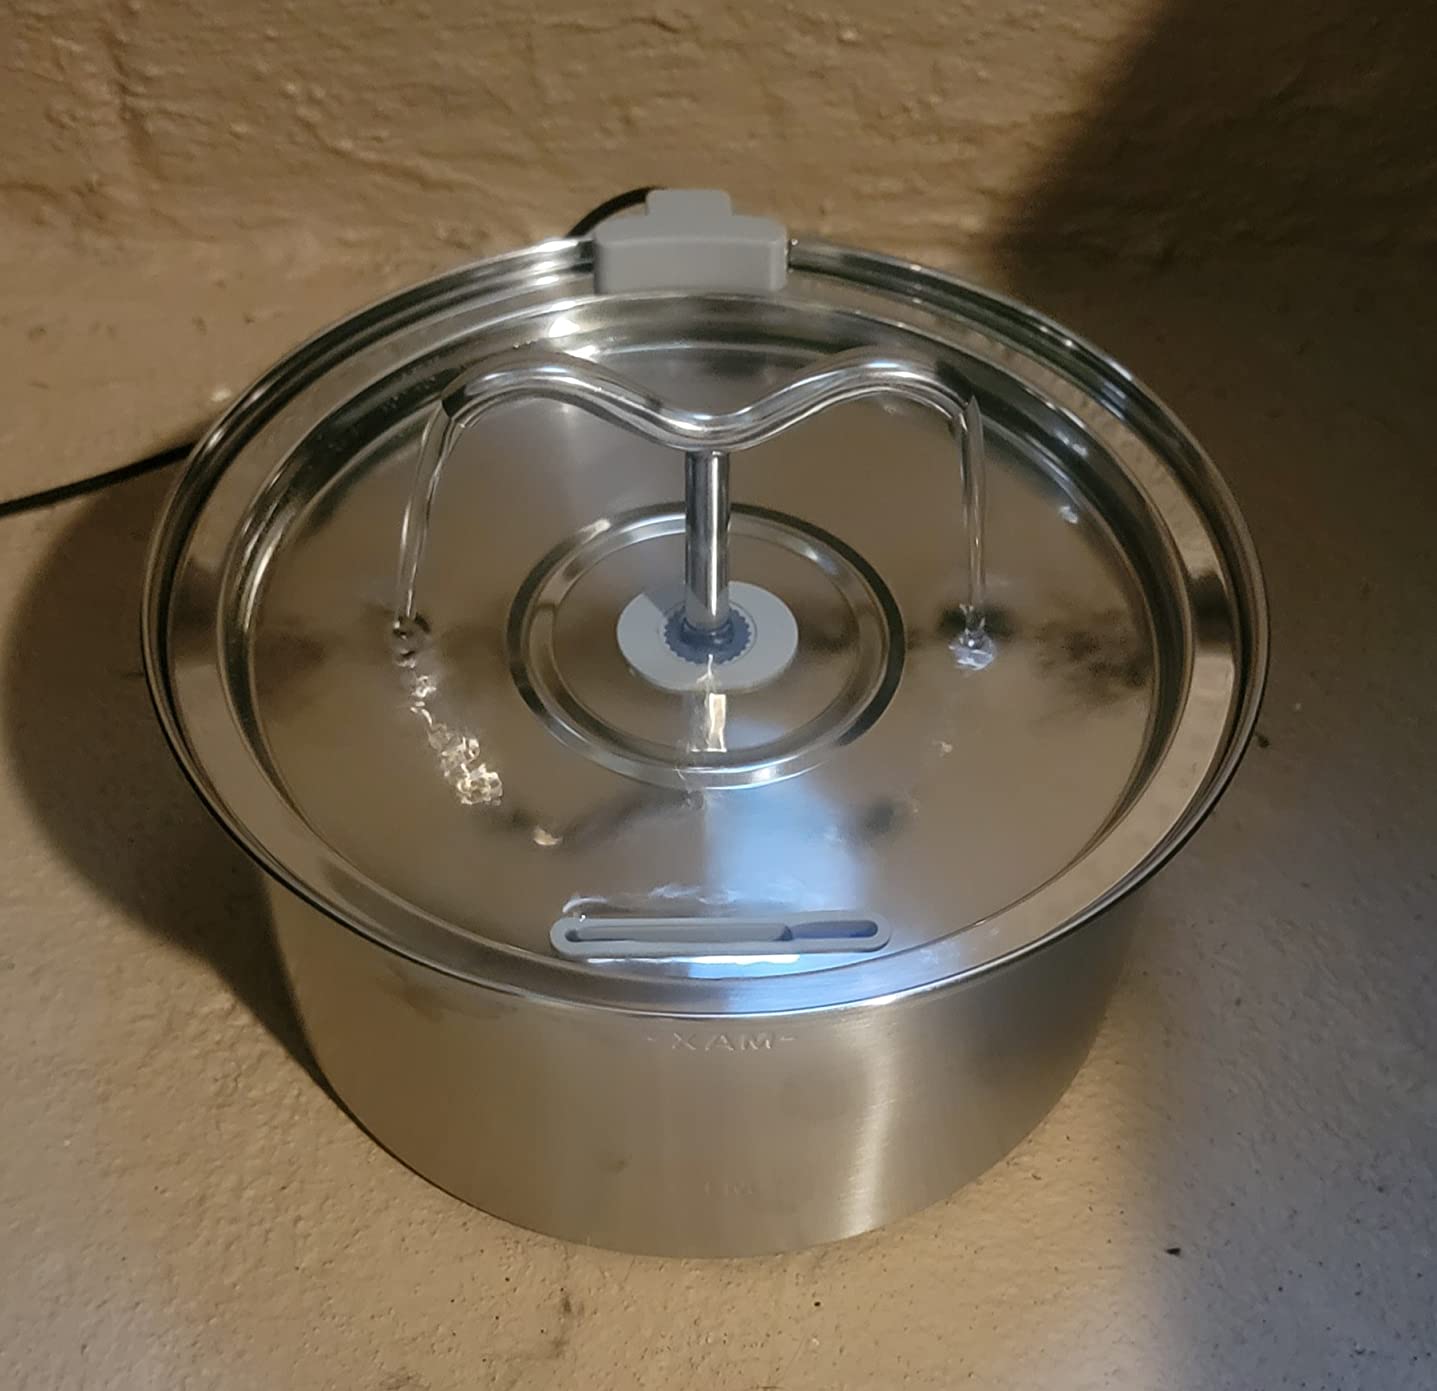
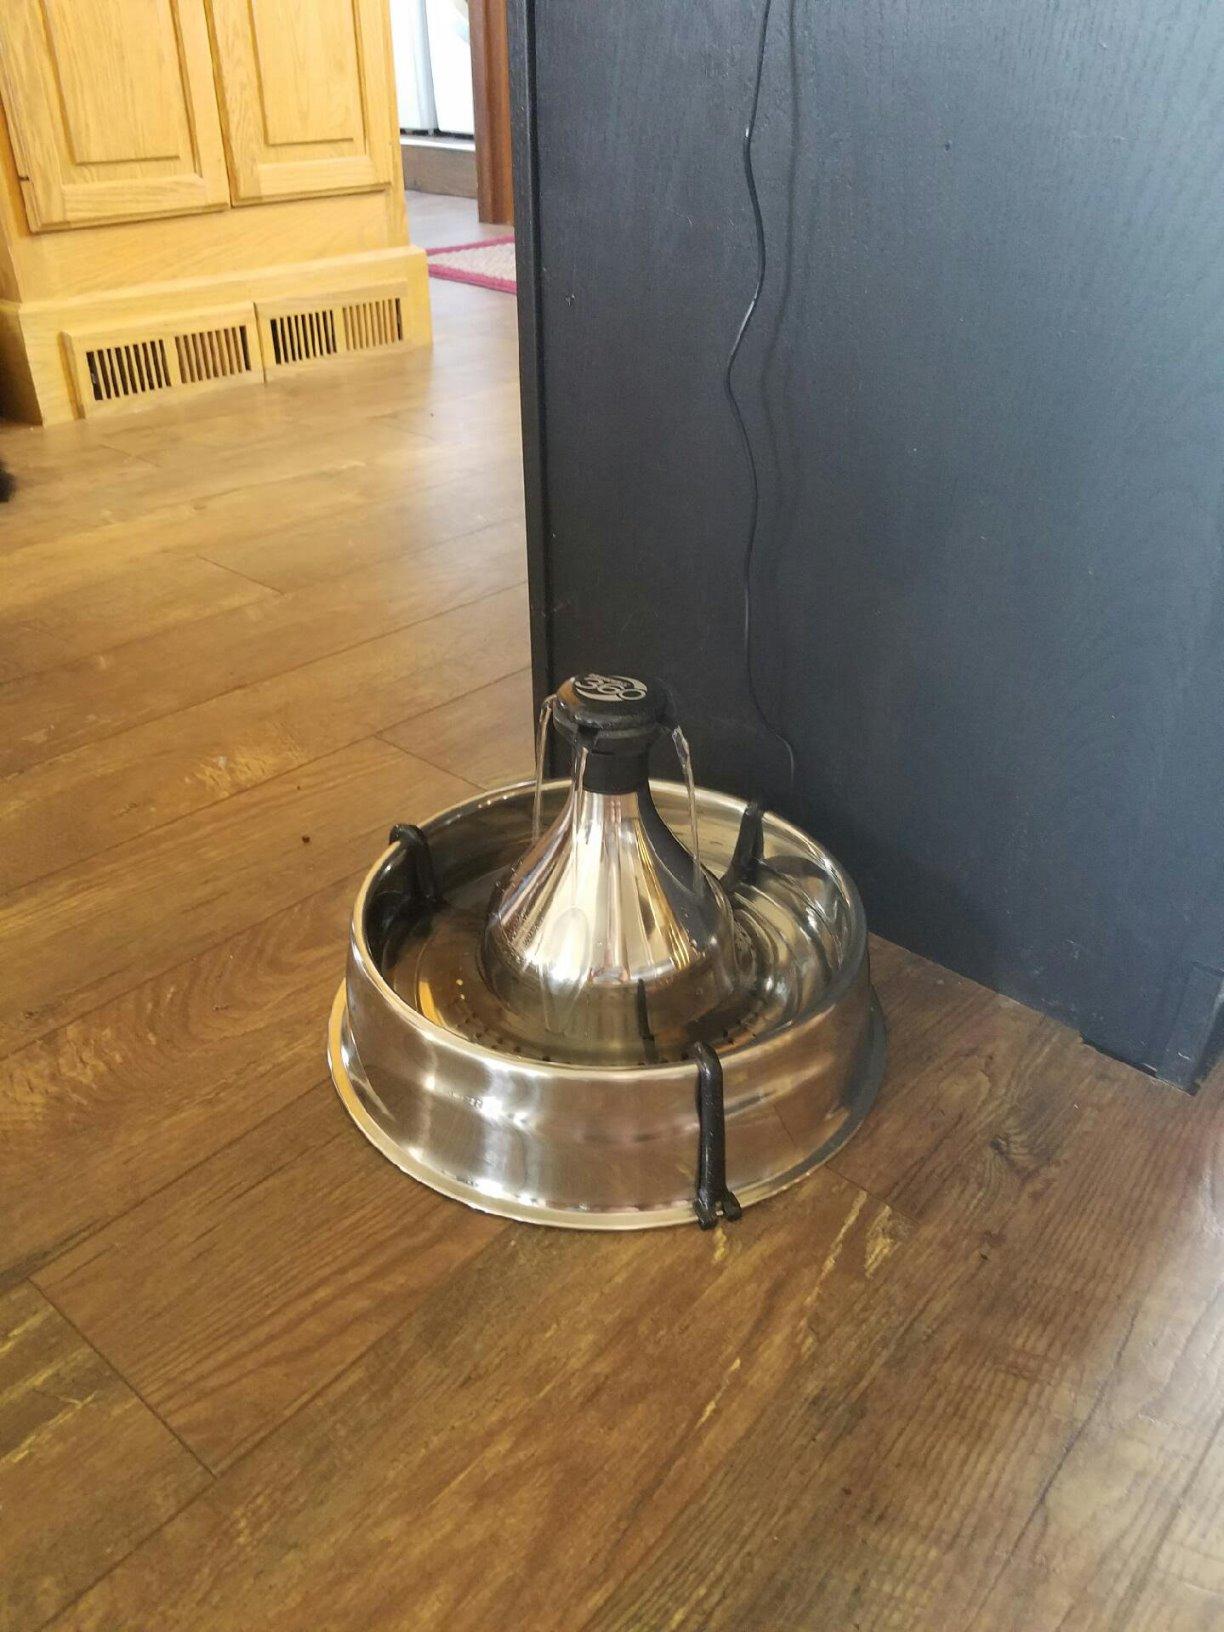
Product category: items_bowl
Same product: no